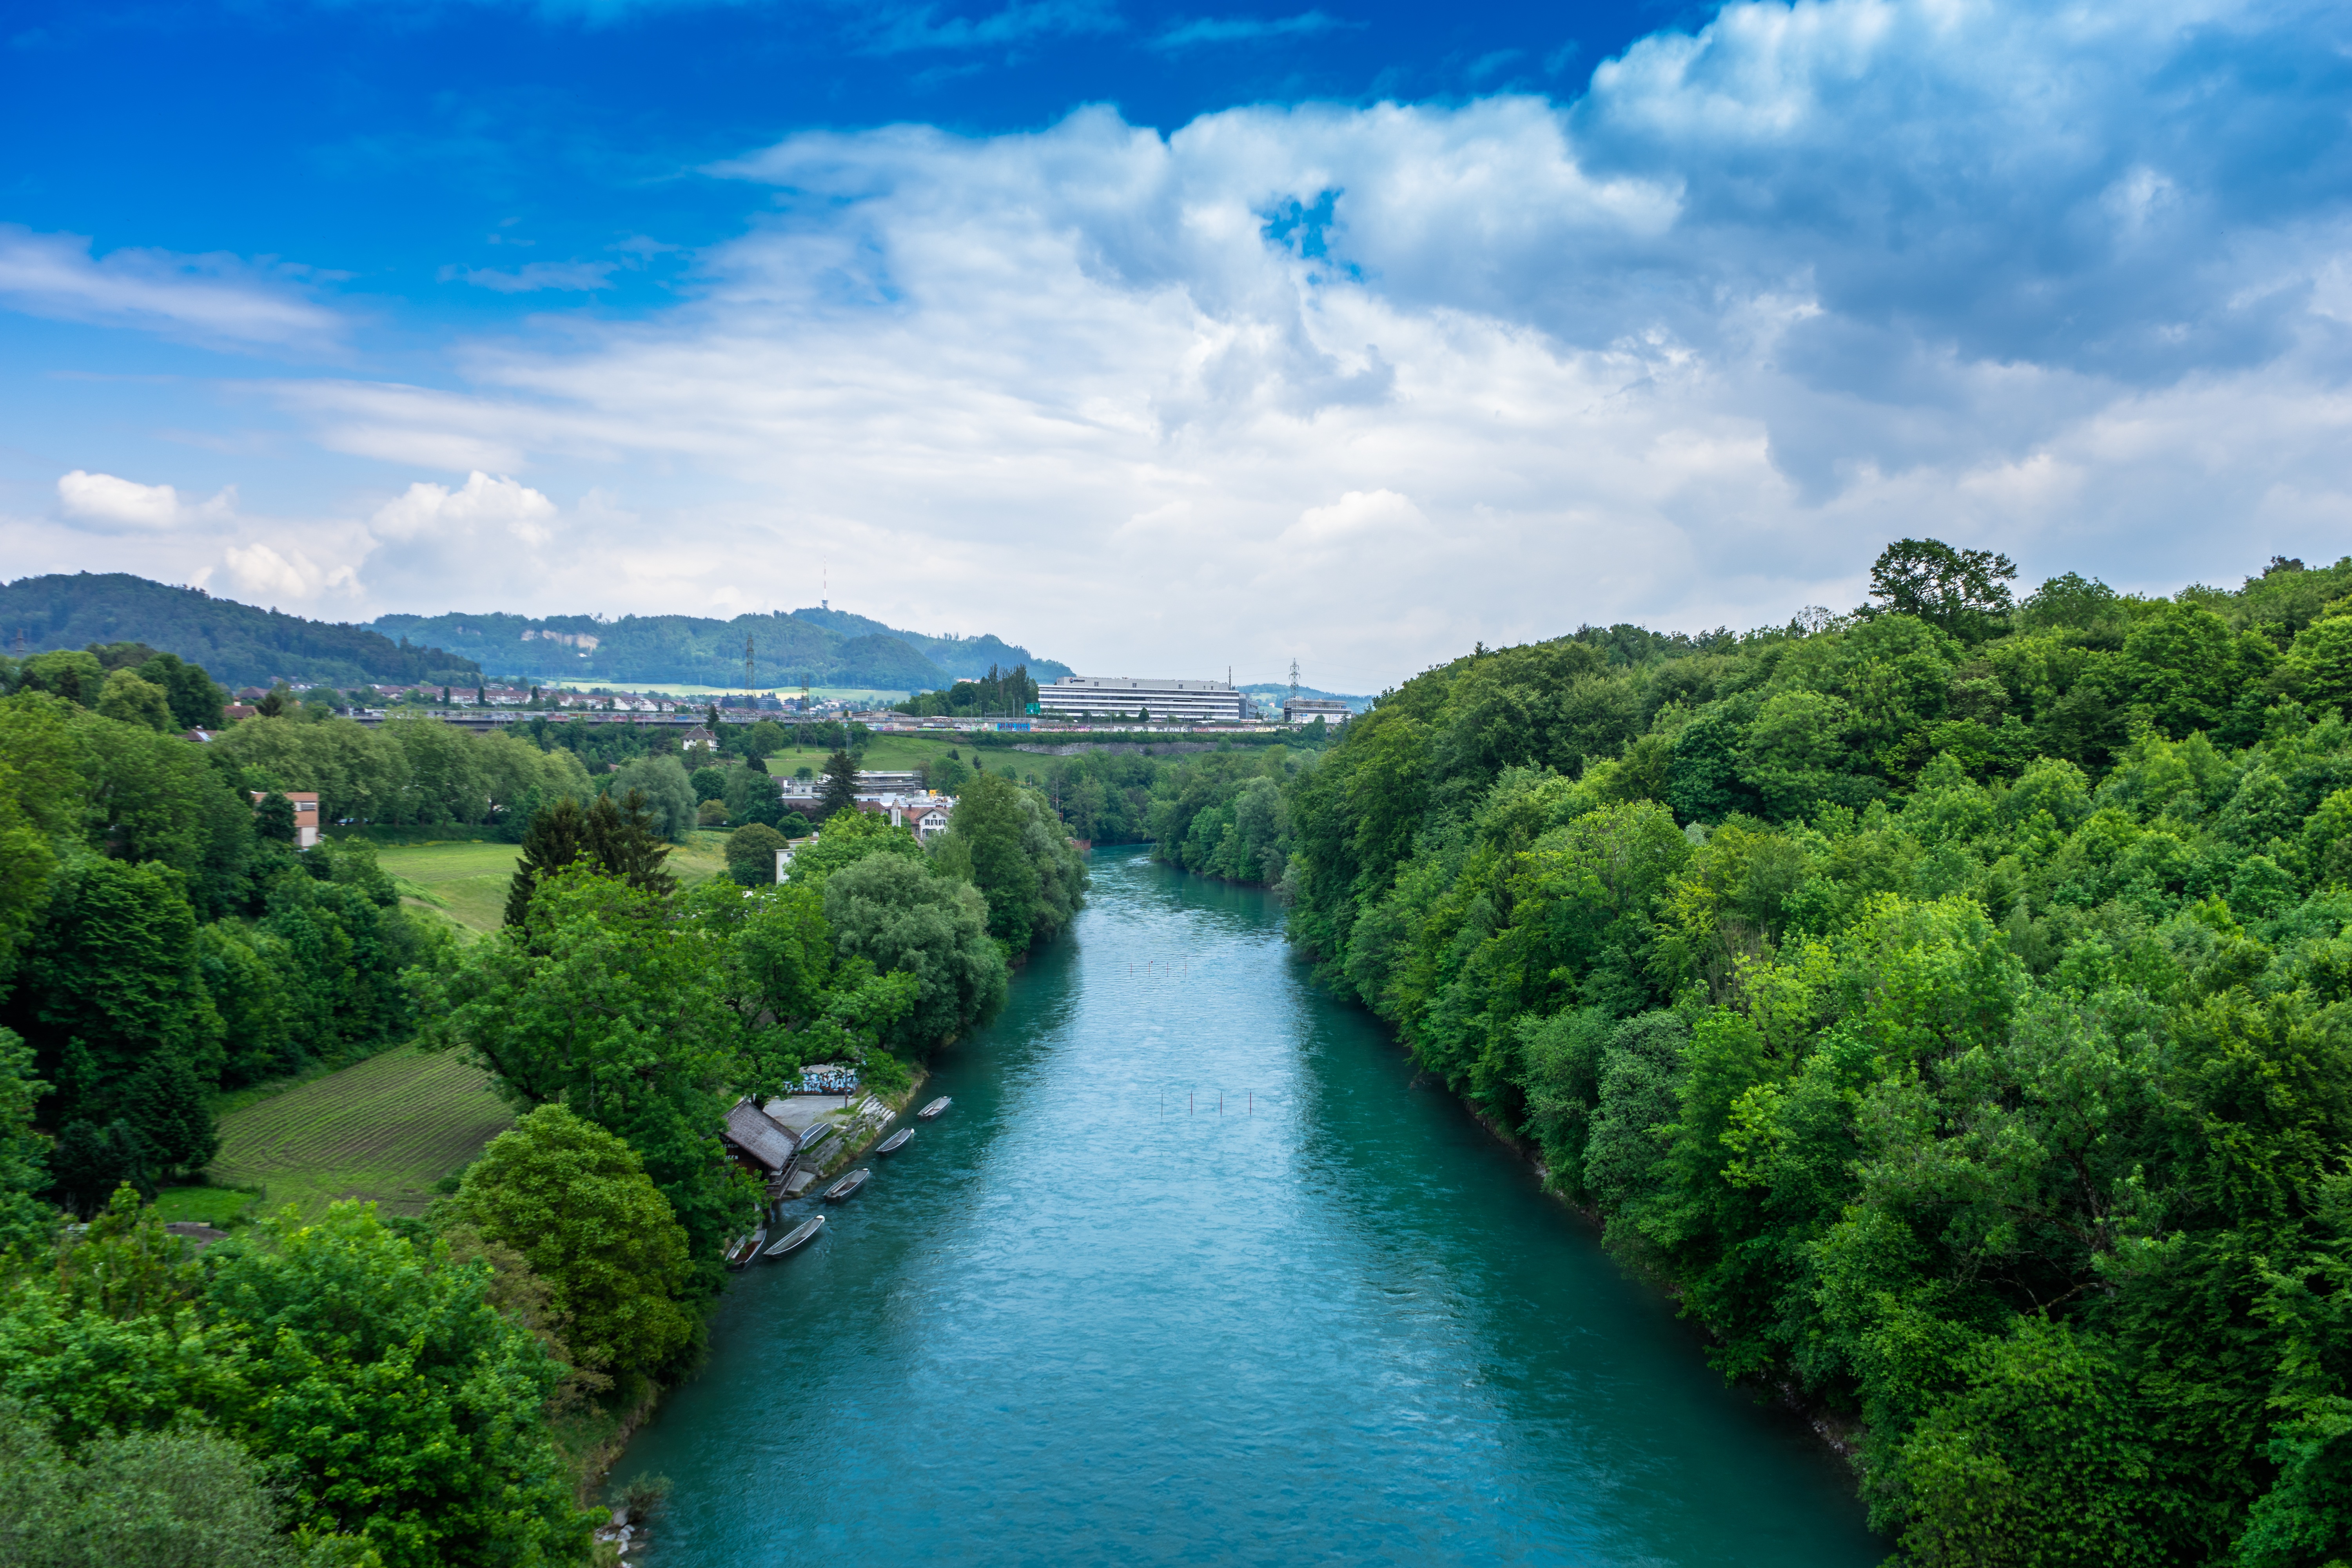
landscape, tree, water, nature, forest, bridge, hill, flower, river, canal, green, reflection, reservoir, waterway, body of water, bern, old town, mat, picturesque, switzerland, waters, rural area, landform, aaretal, aare, bern center, geographical feature